119th Light Anti-Aircraft Regiment, Royal Artillery

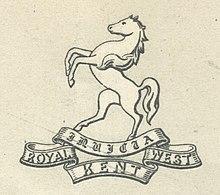
Queen's Own Royal West Kent Regiment's 'Invicta' cap badge.

The unit was originally formed in January 1940 as a company of 14th (Holding) Battalion at Tonbridge in Kent, as part of the rapid expansion of the Army with wartime conscripts. When 14th (H) Battalion was disbanded in May 1940, the company was expanded into 50th Holding Battalion, Queen's Own Royal West Kent Regiment (QORWK), and converted to a normal infantry battalion on 9 October that year as 11th Battalion, QORWK. On 8 November it joined 221st Independent Infantry Brigade (Home) when that static defence formation was organised at Chatham, Kent. On 26 February 1941 the brigade was temporarily attached to 2nd Division, at that time serving in the East Riding of Yorkshire as part of I Corps. On 19 March the brigade came under the new Yorkshire County Division formed for coast defence in that area.